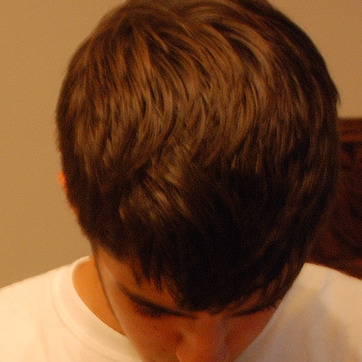
Material: hair